Ekaterina Khomyakova

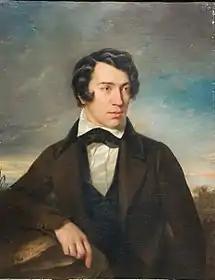
Aleksey Khomyakov, "Selfportrait", 1842

According to S. A. Nilus, in her early youth Ekaterina was in love with Nicolai Alexandrovich Motovilov, an associate of Seraphim of Sarov. His infatuation with her began around 1829, when he was nineteen and she was twelve. The Yazykovs' Simbirsk estates in Mokroy Bugurma and Russkaya Tsilna were located near the Motovilov estates. Two years later, N. A. Motovilov, who was in love, asked Seraphim of Sarov for a blessing for his marriage with Ekaterina. He described Ekaterina Mikhailovna to him as follows: "She is not a beauty in the full sense of the word, but very pretty. But above all I am enchanted by something gracious, divine that shines in her face, something that touches the human soul in a way that many beauties do not have in themselves".